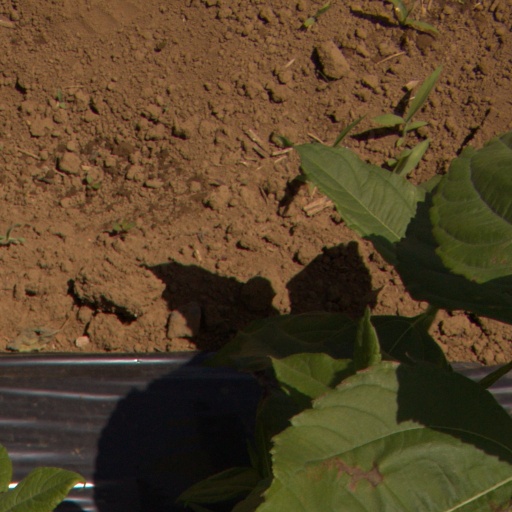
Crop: Jerusalem artichoke